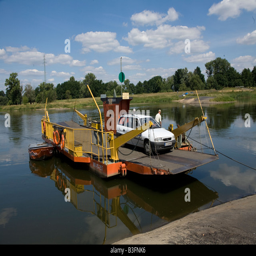
a barge that takes cars